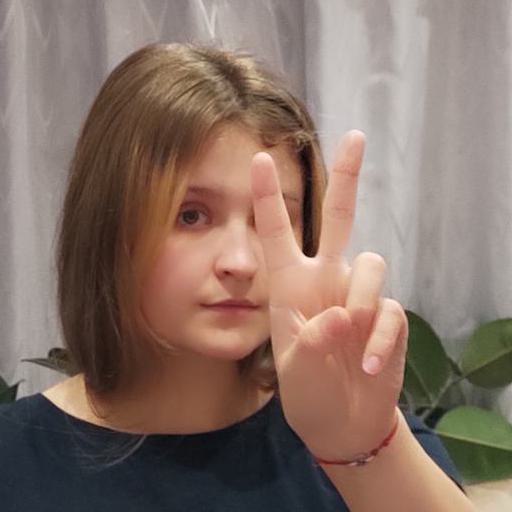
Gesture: peace